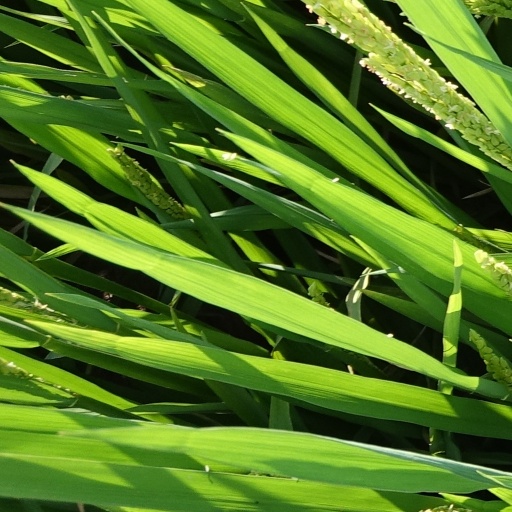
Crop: rice